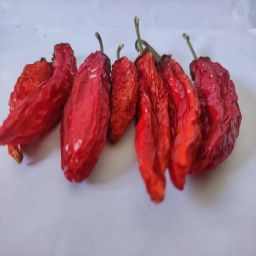
Crop: New Mexico Green Chile
Quality: Dried